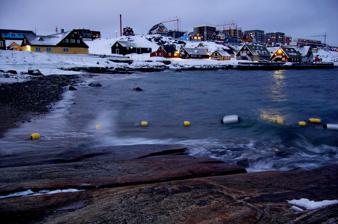
Building: Hans Egede House
Country: Greenland
Year built: 1728
Historic house in Nuuk, Greenland Hans Egede House visible in the far top left A painting from 1878 with Hans Egede House in the far right Hans Egede House is located in Nuuk , Greenland . It is oldest house in the country and was built in 1728. It was originally the residence of Hans Egede , a Dano-Norwegian Lutheran missionary. Later it was the residence of the Greenlandic prime minister. It is currently used for official government receptions. See also Statue of Hans Egede References